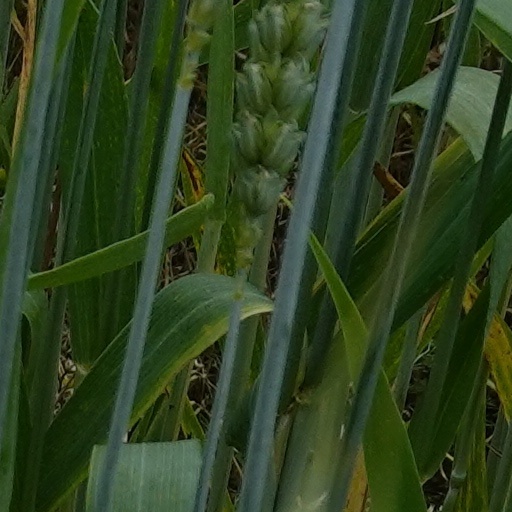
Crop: wheat